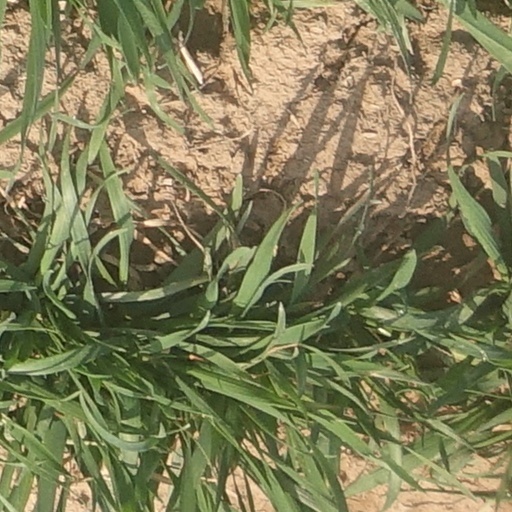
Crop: wheat